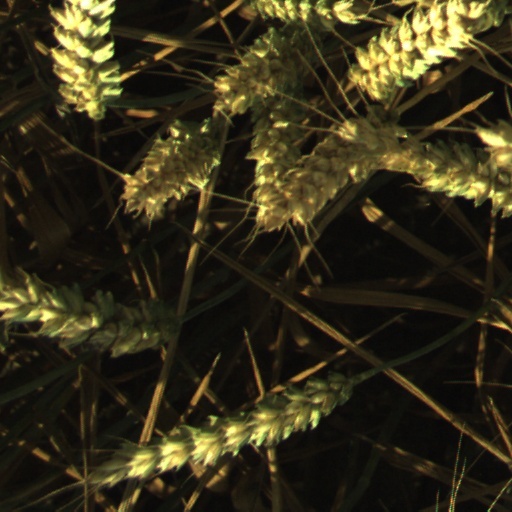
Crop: wheat